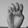
ASL letter: E